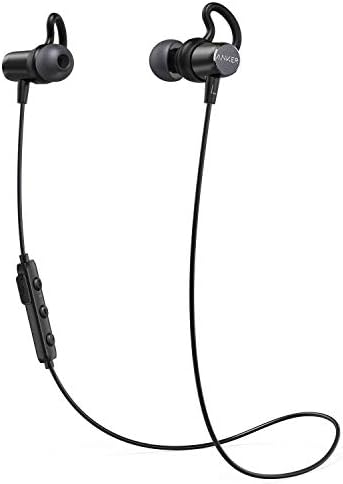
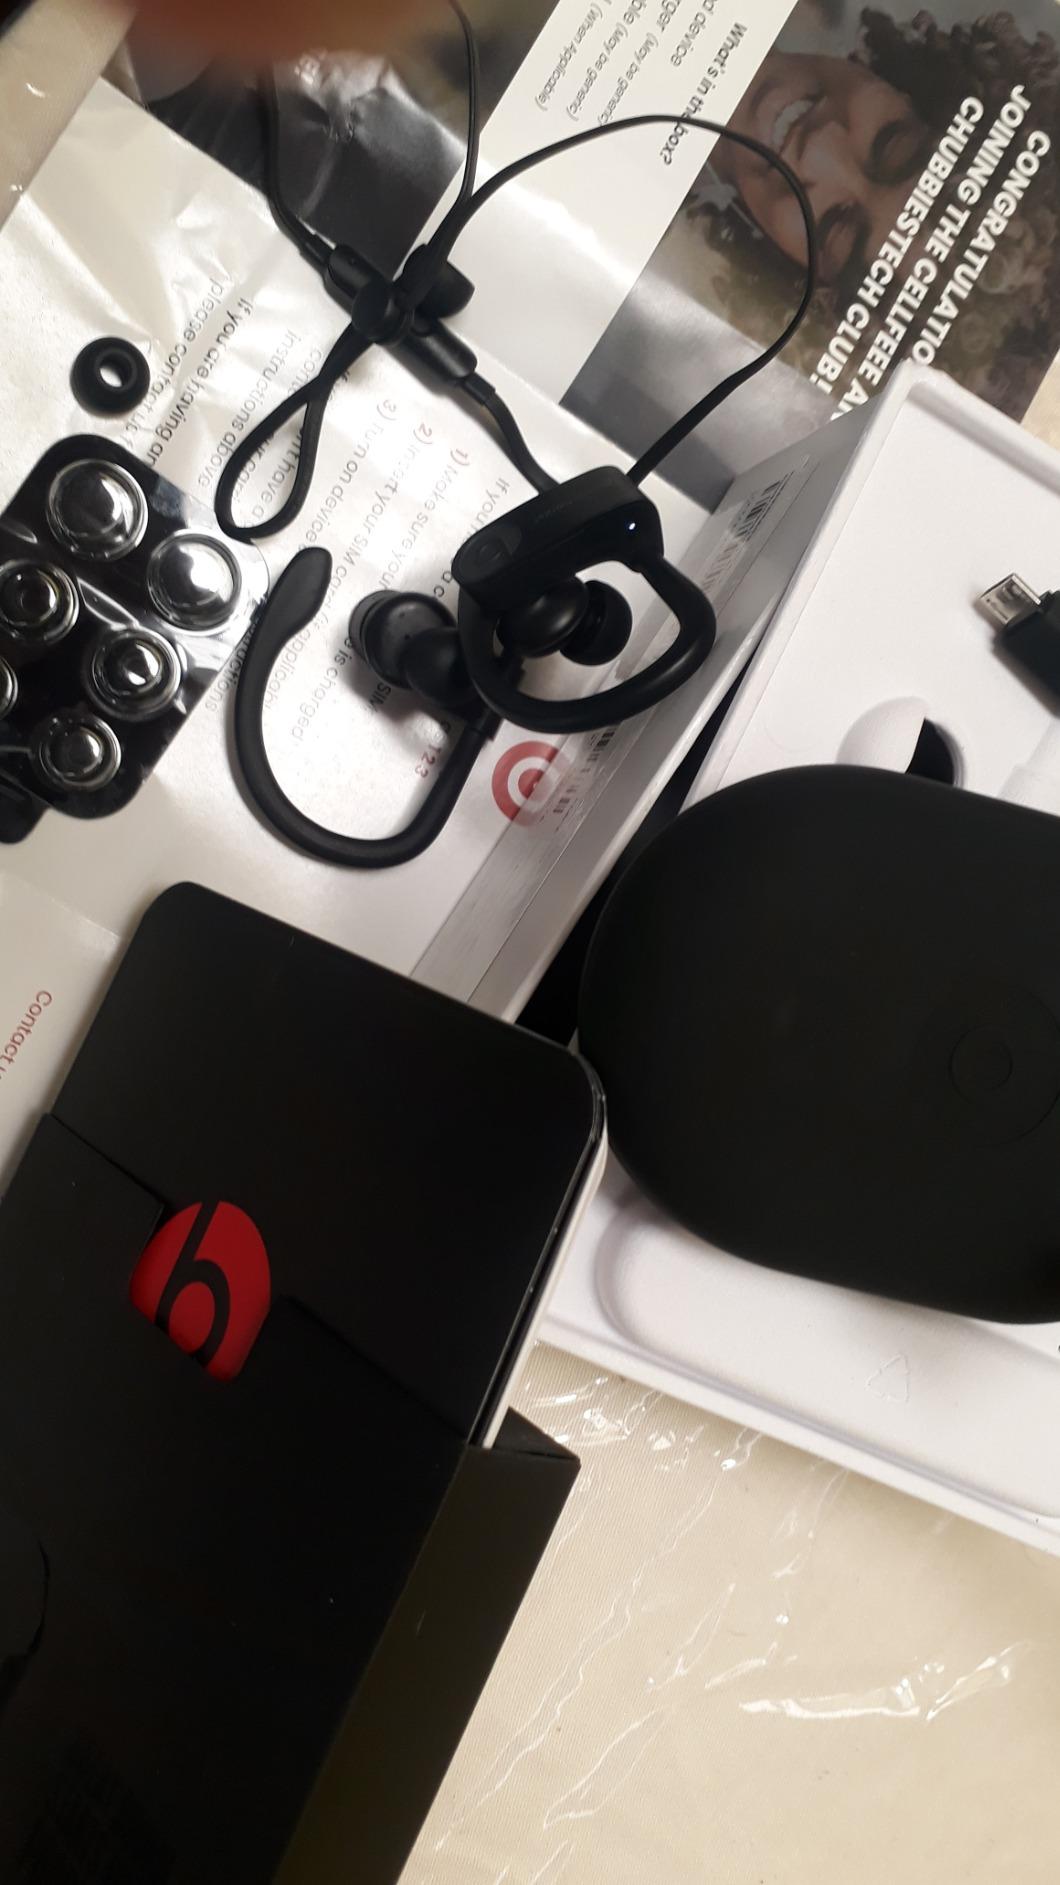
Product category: headphones
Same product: no